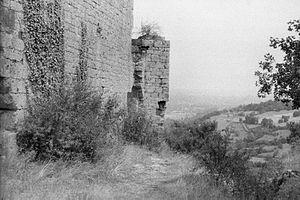
Ruines du château de Taillefer à Gintrac (Lot).
Gintrac est une commune française, située dans le département du Lot en région Occitanie.